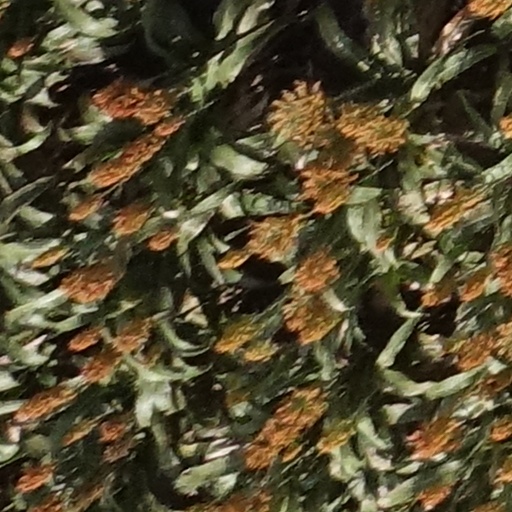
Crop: sorghum